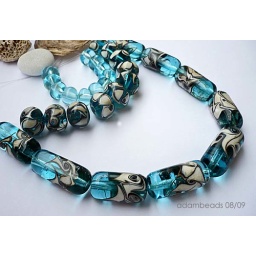
clouds over a blue bay